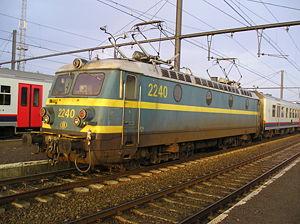
Les locomotives de la série 22 sont des locomotives électriques entrées en service auprès de la SNCB en 1954. Elles furent radiées entre 2002 et 2009.